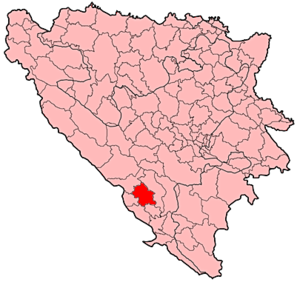
Široki Brijeg est une ville située en Bosnie-Herzégovine, dans le canton de l'Herzégovine de l'Ouest et dans la Fédération de Bosnie-et-Herzégovine. Selon les premiers résultats du recensement bosnien de 2013, la ville intra muros compte 6 426 habitants et son territoire métropolitain, appelé Ville de Široki Brijeg, 29 809.